Giuseppe Merla

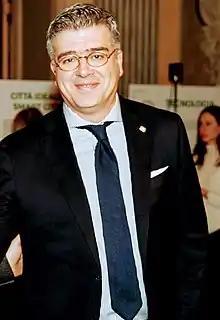

Giuseppe Merla is an Italian scientist who is a Full Professor of Molecular Biology at University of Naples Federico II, Naples, Italy and medical geneticist at Casa Sollievo della Sofferenza in San Giovanni Rotondo, Italy. He is the Managing Director of Fondazione Telethon-Genomic and Genetics Disorders Biobank, a member of EuroBioBank (European Network of DNA, Cell and Tissue banks) at the Casa Sollievo della Sofferenza Hospital. Merla and his team led the discovery of a new rare genetic syndrome intellectual development disorder with cardiac arrhythmia and the gene responsible for it. Merla is also known for his extensive research on Kabuki Syndrome. He has been declared as the Ambassador of Kabuki syndrome and received the 2019 Ambassador Day award at the Royal Villa of Monza.